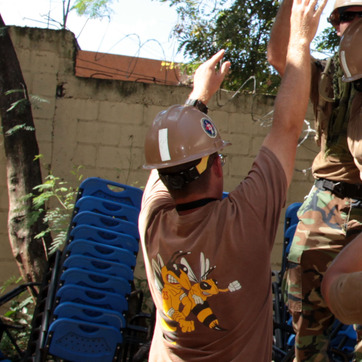
Material: hair